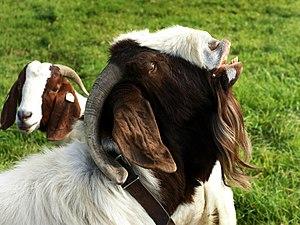
Le flehmen est une attitude caractéristique des mammifères, les félins, les équidés, certains ruminants, etc. Ils se servent de leur organe voméro-nasal dit de Jacobson pour détecter des phéromones ou certaines odeurs. Le terme français est « muser ».